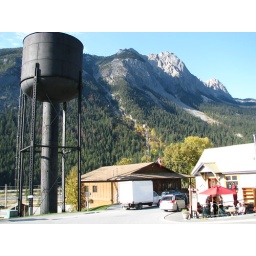
Water tower and mountains above Field, BC